Princess India of Afghanistan

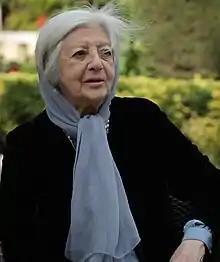
India during an interview in 2019

Princess India of Afghanistan (Pashto/ "Shahdukht India", ; 7 June 1929 – 13 October 2023) was an Afghan royal. She was the youngest daughter of Emeritus King of Afghanistan Amanullah Khan and Queen consort Soraya Tarzi. She held the title of princess of the royal house of Mohammadzai-Tarzi.